Direct Heiress

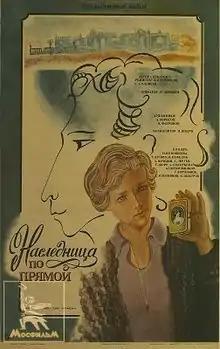

Direct Heiress is a 1982 Soviet romantic drama film directed by Sergey Solovyev.